Homewood Campus of Johns Hopkins University

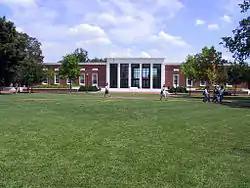
Milton S. Eisenhower Library

In 2007, the university announced a $73 million renovation of Gilman Hall (named for the university's first president, Daniel Coit Gilman), the academic centerpiece of the Homewood Campus. The building had grown labyrinthine over the years, with former library stacks being used as offices and only half the building's stairwells reaching all its floors. The renovation included updates to all classrooms in the building, as well as a full replacement of the building's infrastructure. The renovation involved removal of the bookstore, bank and credit union, creating more space for academic departments. The Hutzler Undergraduate Reading Room was also renovated, and a dedicated film screening room was added. The centerpiece of the renovation was a large glass-roofed atrium, connecting the building's entrance and the Hutzler Reading Room, that now houses the university's premier archaeological collection. The building was formally dedicated on October 23, 2010 as the home of the university's humanities departments.